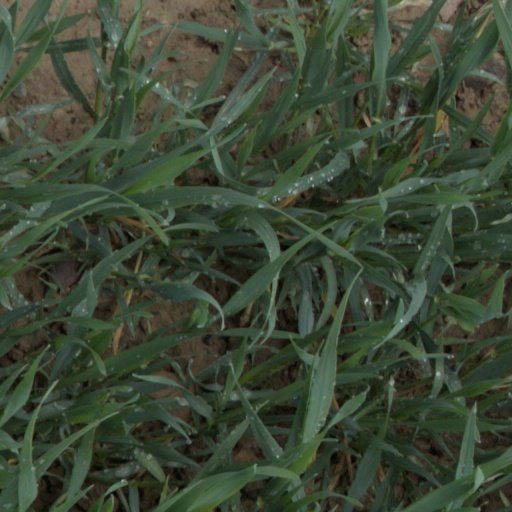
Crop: wheat